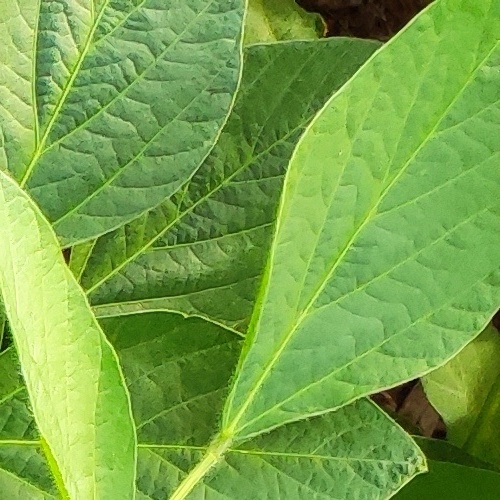
Label: Healthy